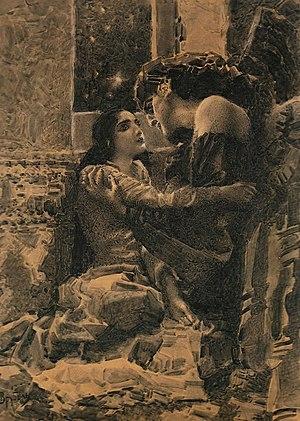
Mikhaïl Aleksandrovitch Vroubel est un peintre russe, né à Omsk le 17 mars 1856, mort à Saint-Pétersbourg le 14 avril 1910. Son père est d'ascendance polonaise ; sa mère, danoise, meurt alors qu'il n'a que trois ans.